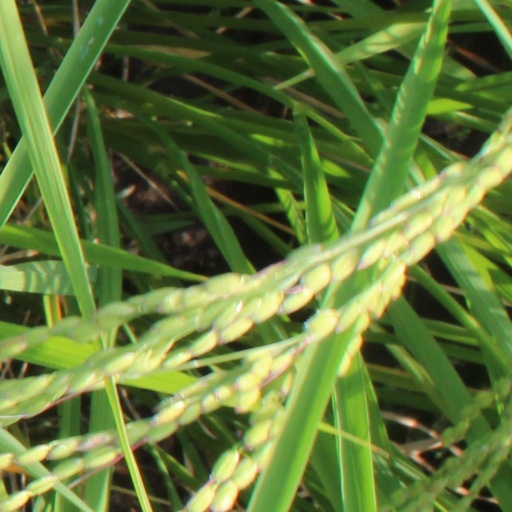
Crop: rice